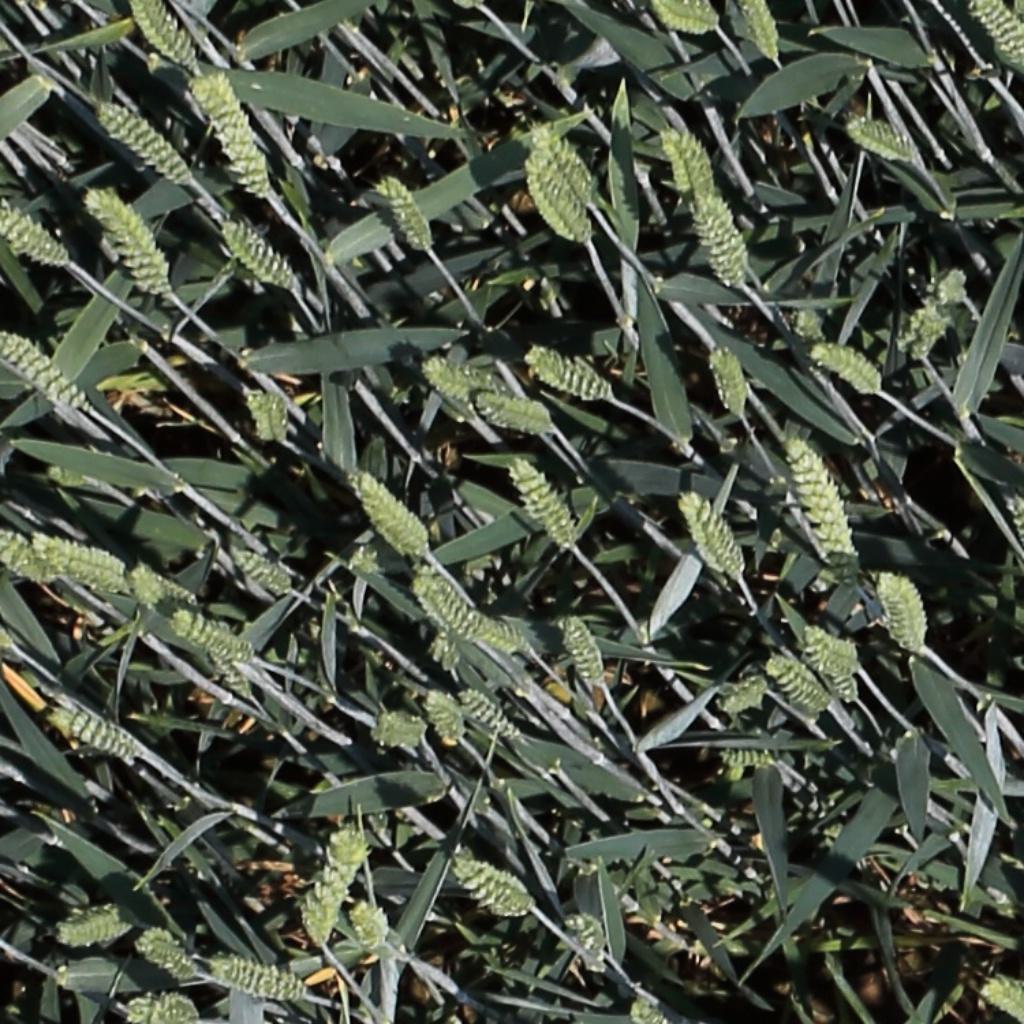
Country: Switzerland
Location: Usask
Wheat development stage: Filling